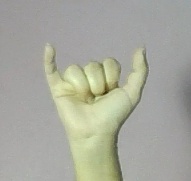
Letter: ya